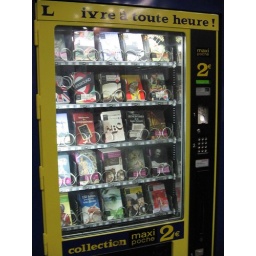
A 2 euro per book vending machine in the bus station at La Defense, Paris, France.